Charlottetown Rural High School

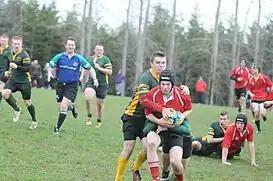
Charlottetown Rural in Summerside playing against TOSH

The Confederation City Classic is an annual basketball tournament hosted in early January by Charlottetown Rural. It draws 24 teams competing from across the Maritime Provinces and sometimes further afield. 2008 was the 25th year of the tournament.